Nick Foligno

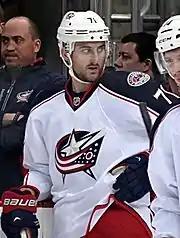
Foligno with the Blue Jackets, November 2013.

Foligno scored a notable goal in Game 4 of the Eastern Conference Quarterfinals in the 2014 playoffs against the Pittsburgh Penguins — Blue Jackets forward R. J. Umberger blocked a slapshot with his head, whereupon Foligno picked up the puck, skated down the ice and shot a knuckle-puck past goaltender Marc-André Fleury for the come-from-behind overtime winner.